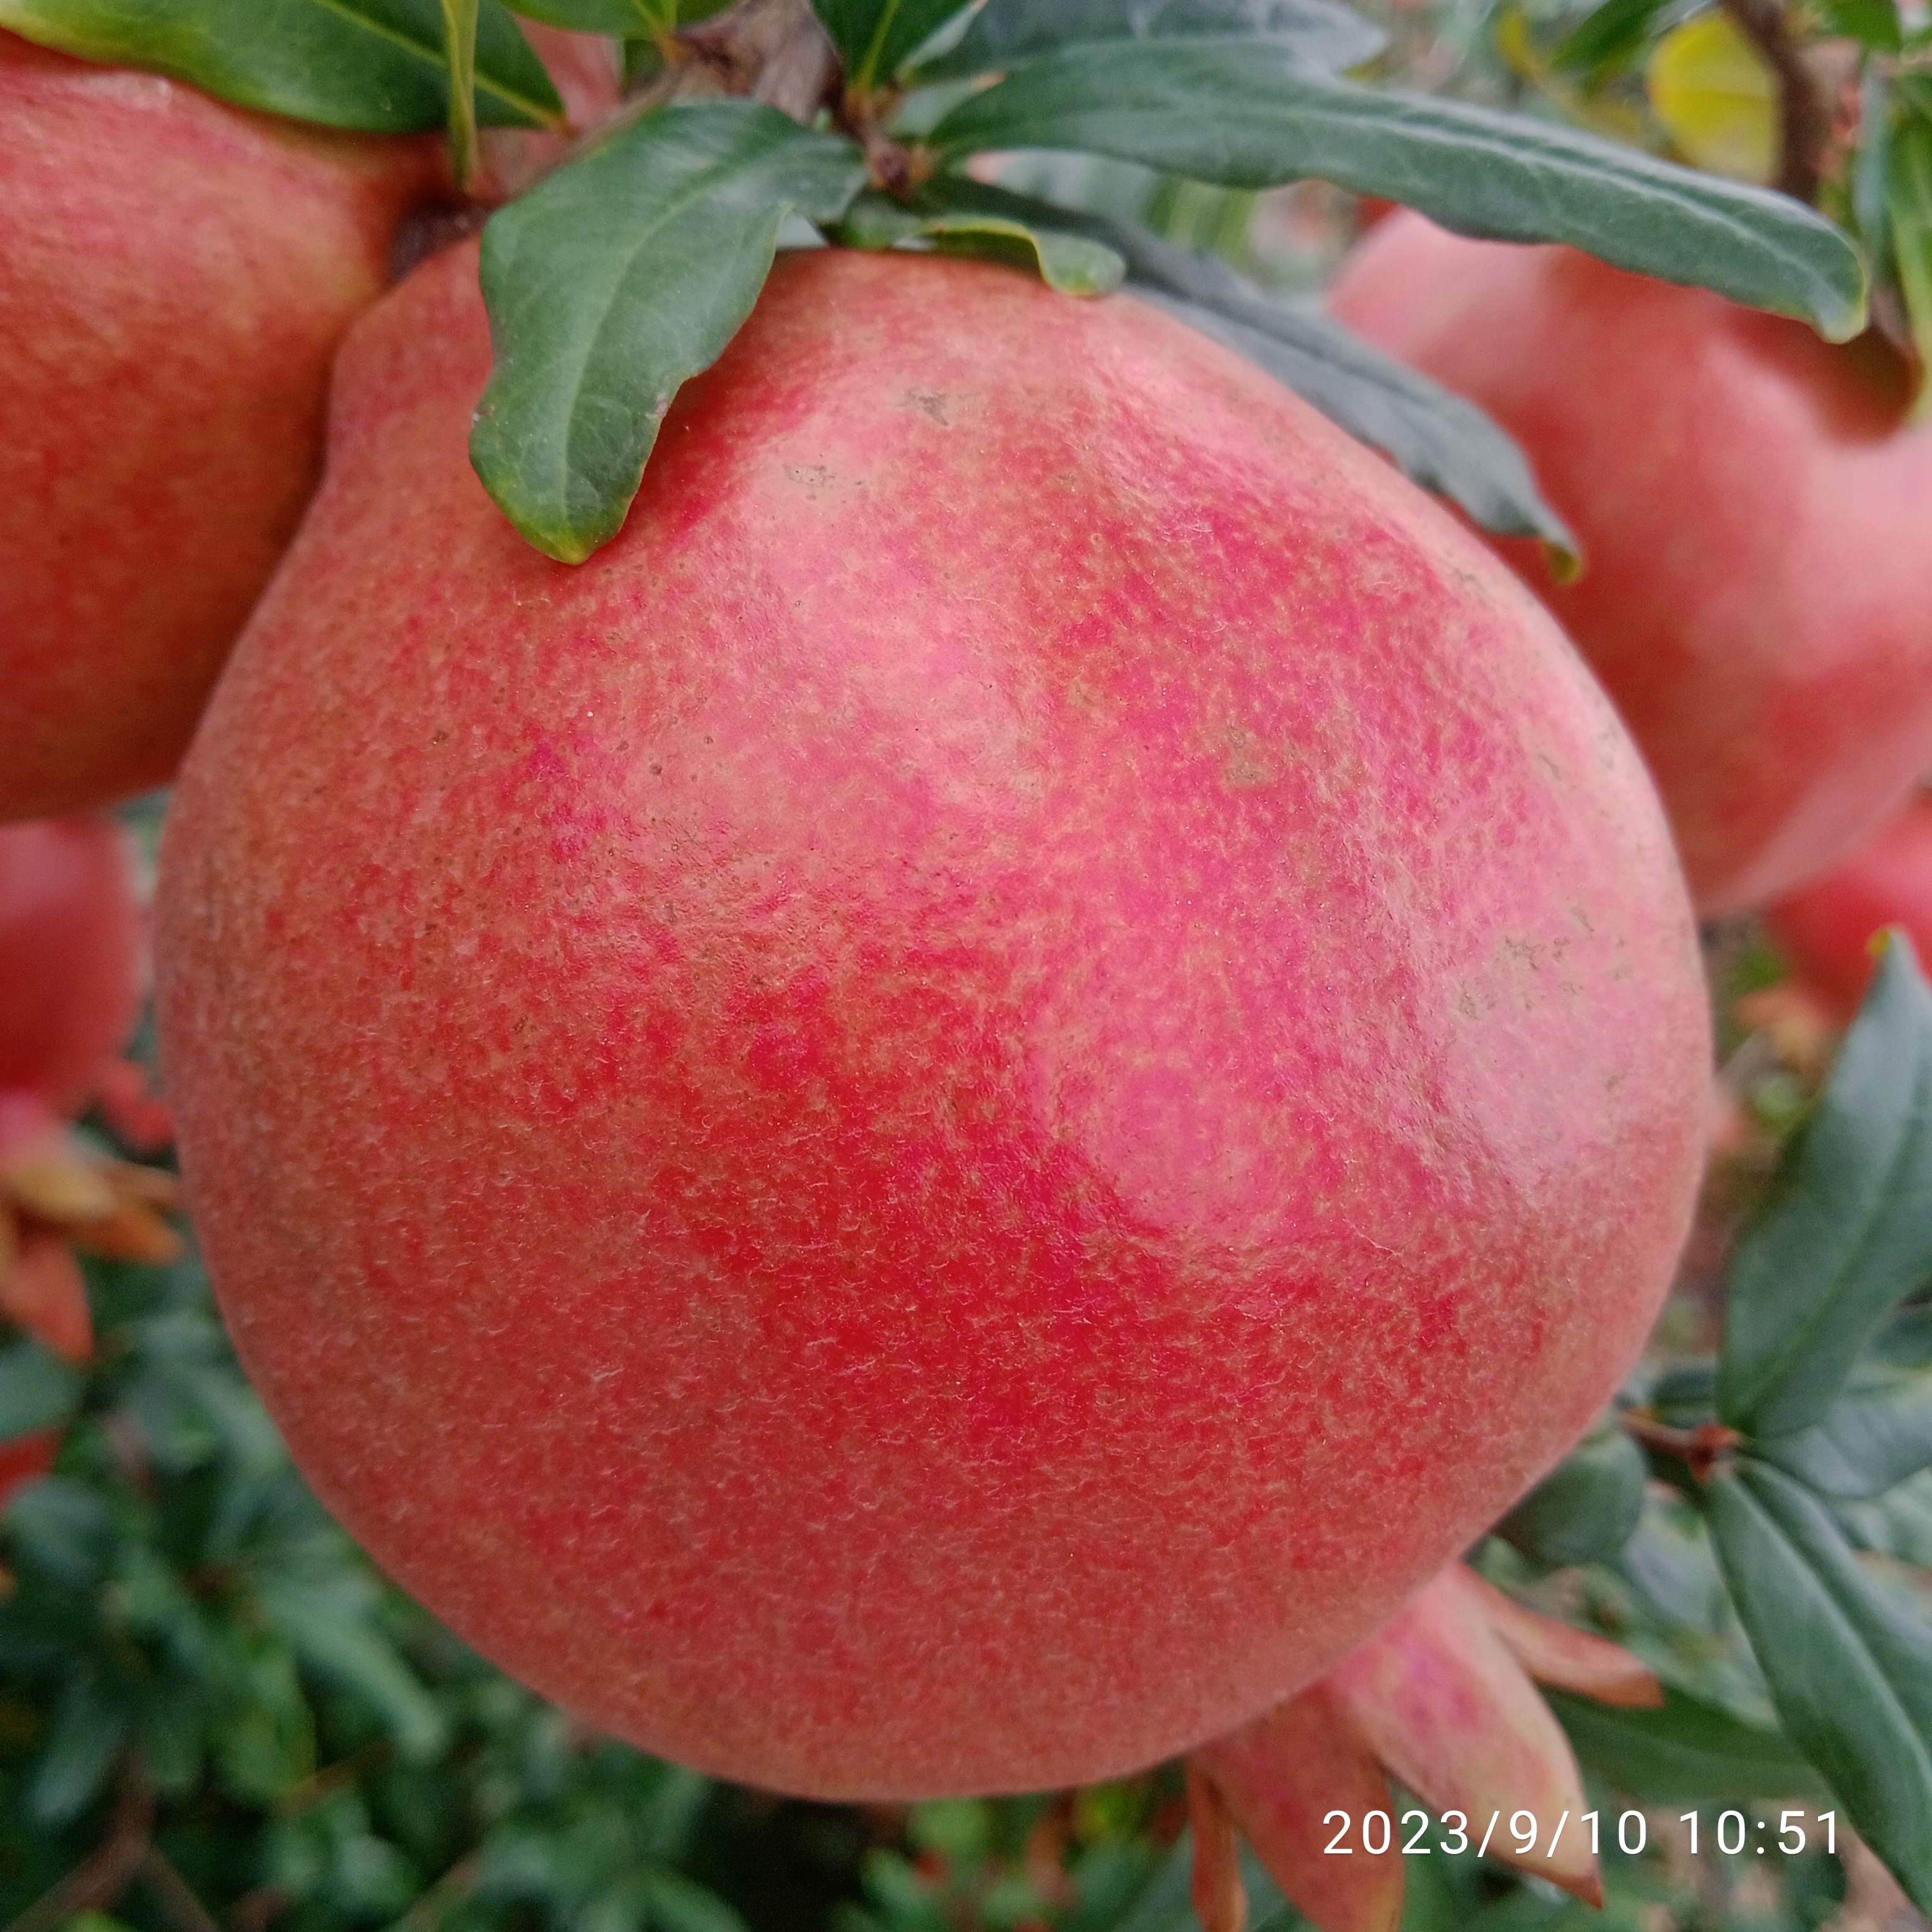
Label: Healthy